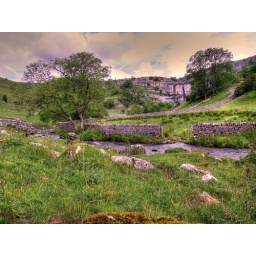
view of malham beck and limestone walls built with local stone with malham cove in the background